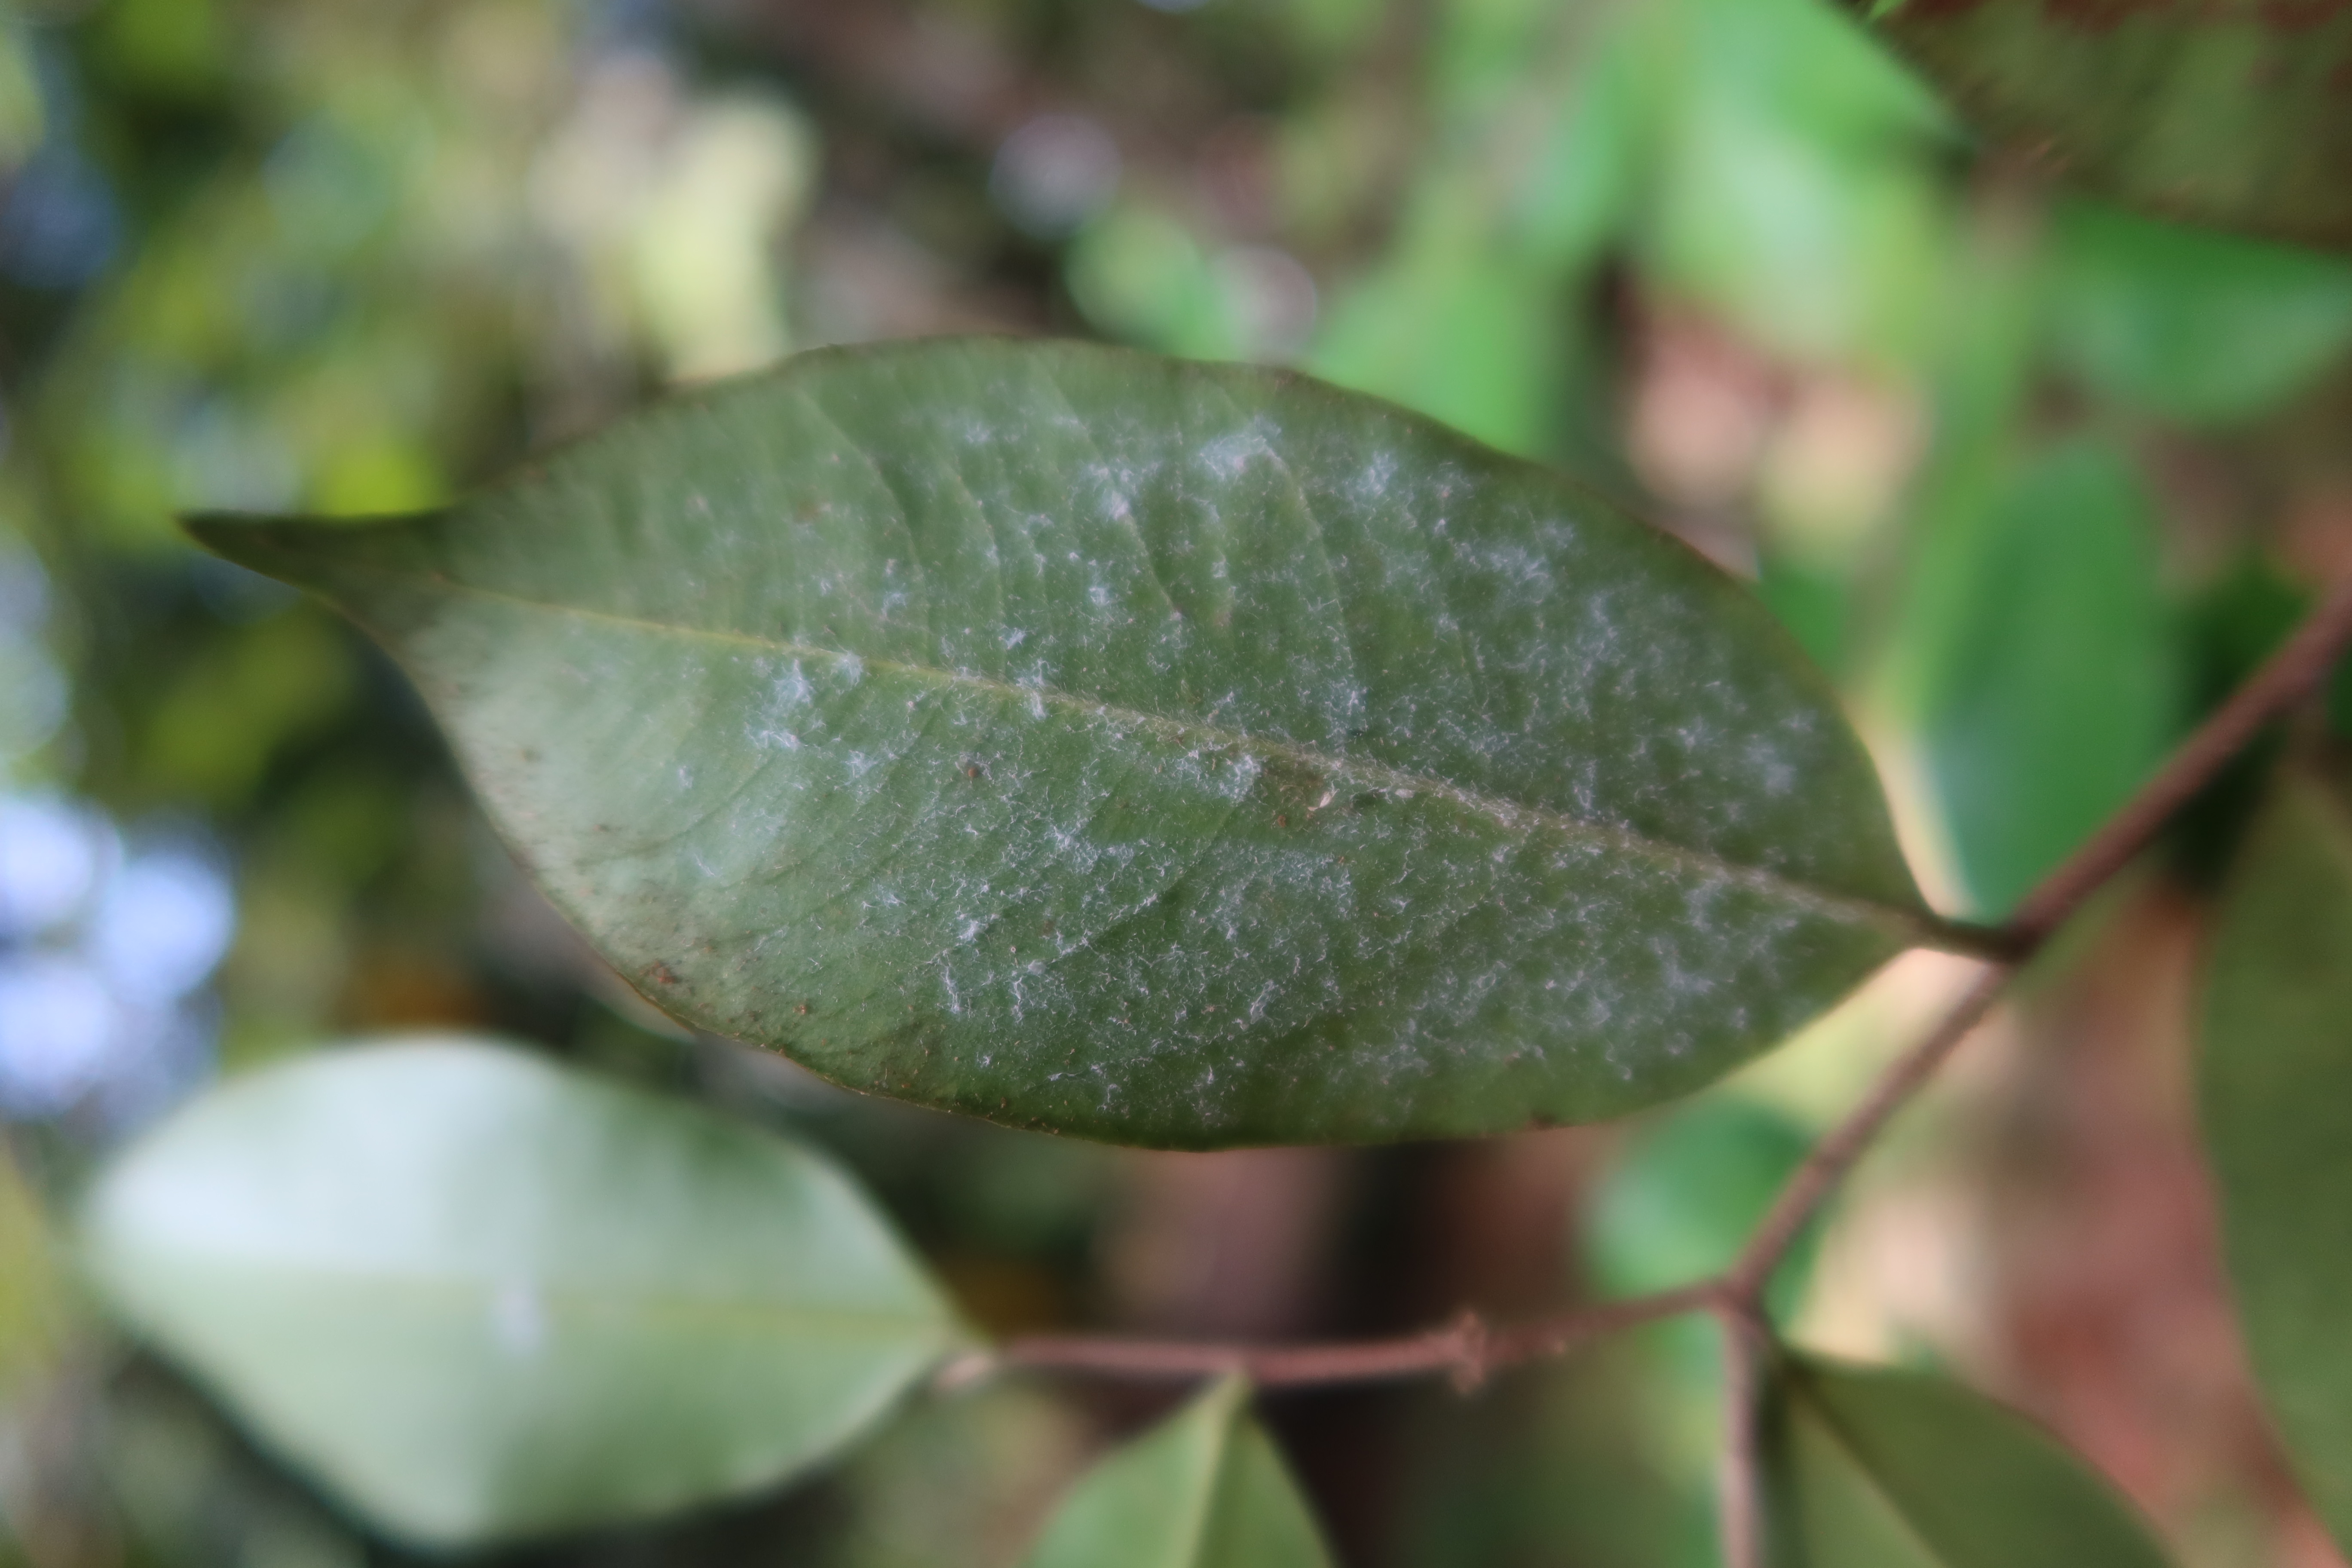
Label: Powdery mildew